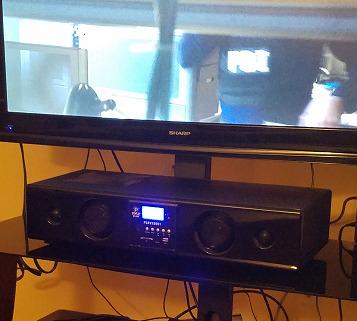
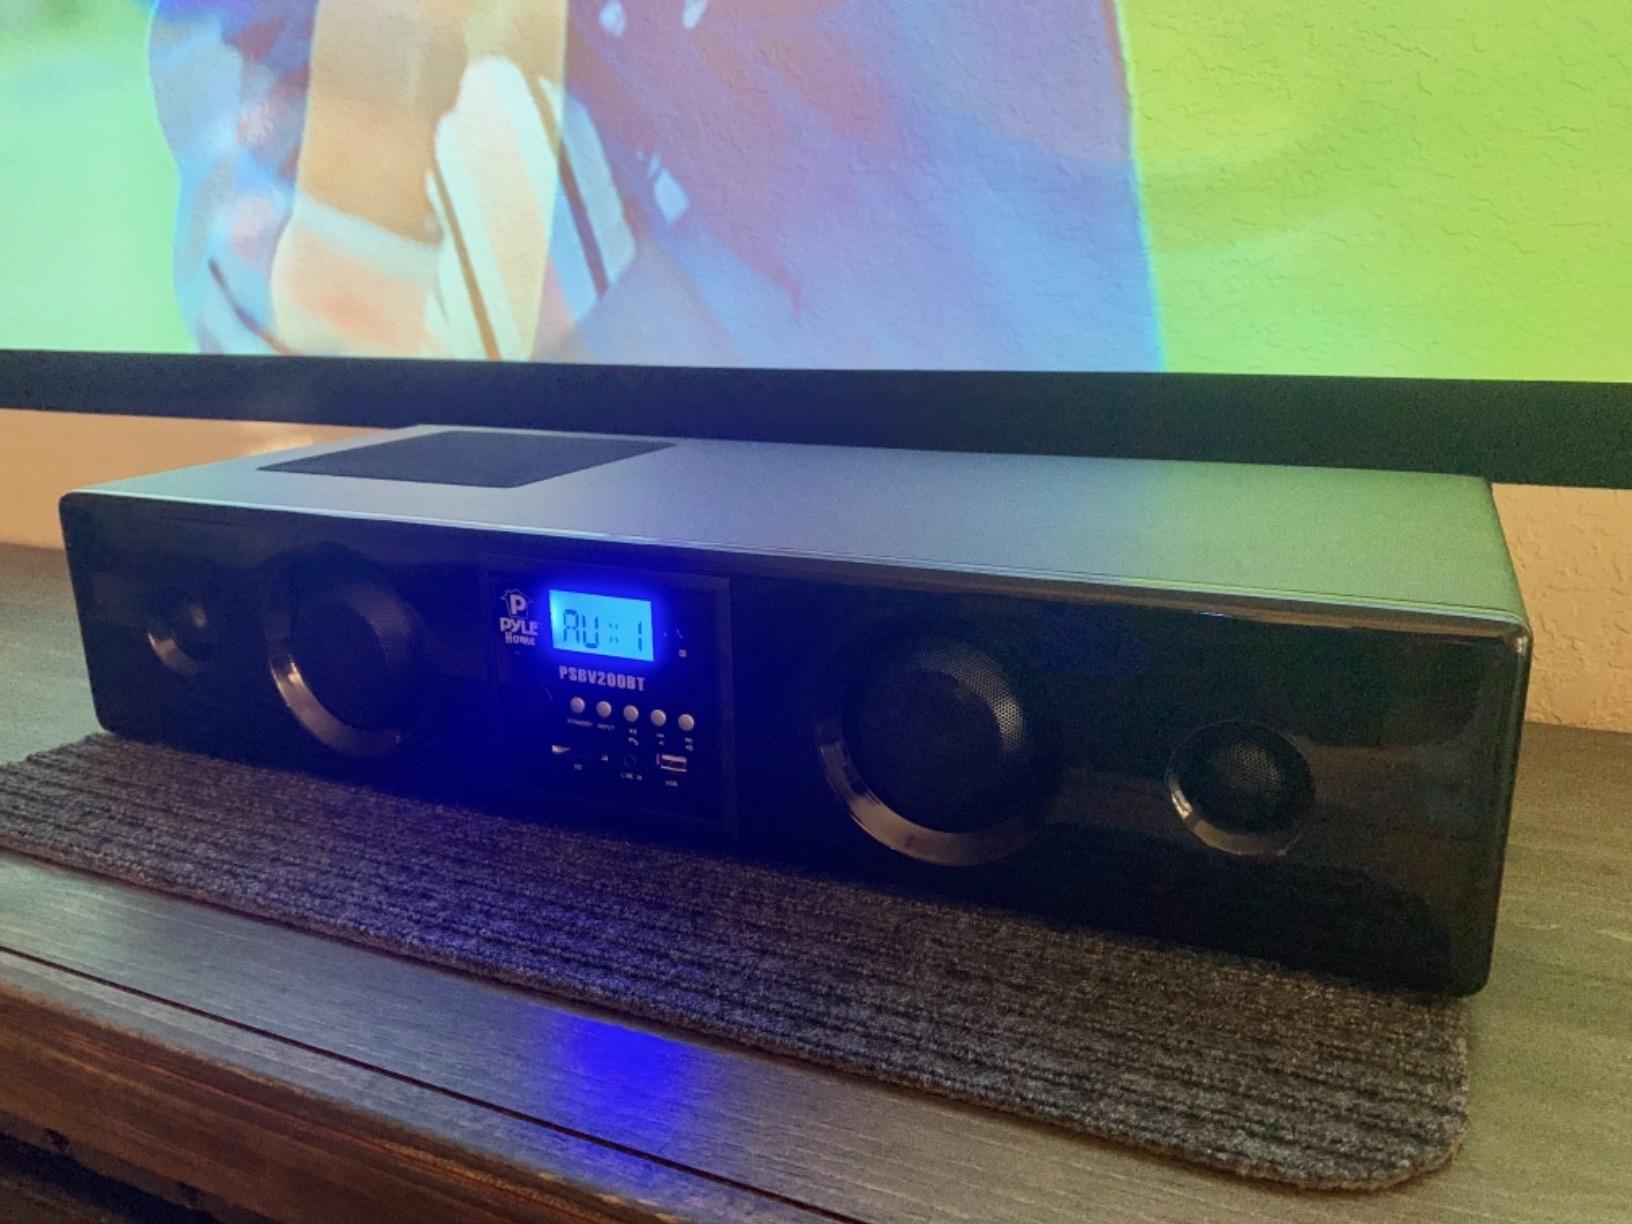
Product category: speaker
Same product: yes